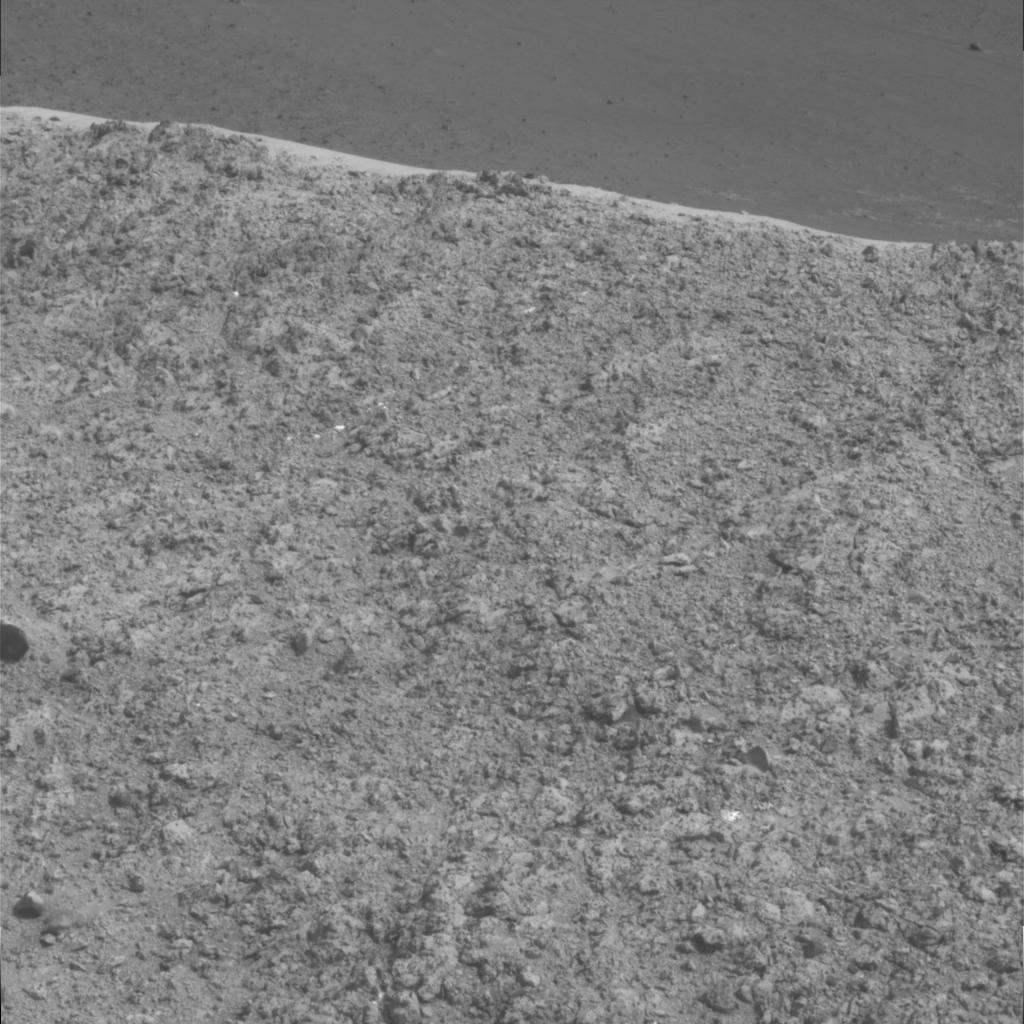
Surface features visible: Rock Outcrops, Clasts, Soil, Nearby Surface